West's Block

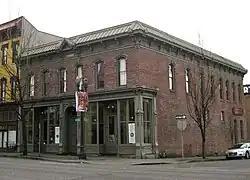
The building's exterior in 2010

West's Block is a building in southeast Portland, Oregon listed on the National Register of Historic Places.